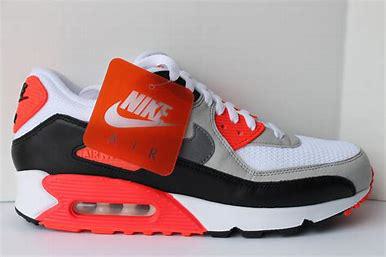
Brand: Nike
Model: Air Max 90 Essential